Brazilian packaging market

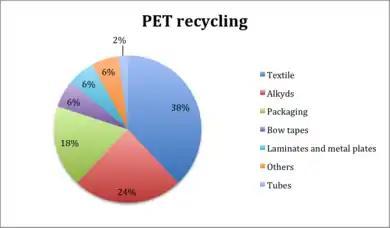

Despite its low overall recycling rate, Brazil is the world leader in recycling aluminum. Having set a record recycling rate of 98,4% of aluminum, the country was able to top its record 97,1% from 2013 by another 1,3%. The main reason for the extreme aluminum recycling rate are the rising energy costs - which will continue to rise given the increasing hydropower prices caused by the 2015 drought - and consequently, the high expenses that are associated with the production of new aluminum. As between March 2014 and March 2015 the cost of energy rose by 60% and since recycling aluminum requires 95% less energy than producing new material, the recycling rates have kept rising while smelter plants have been shutting down production. PET is the second most recycled packaging material in Brazil with 54% of PET having been recycled in 2014. However, due to lower production costs this rate is yet much smaller than the percentage of recycled aluminum. Given its very low production costs as well as the more expensive processes needed to recycle the material, plastics exhibit the lowest recycling rate among the most common packaging materials. The Brazilian beauty care and cosmetics brand Sejaa serves as an example for products that use recycled packaging. Sejaa, which was launched by Brazilian fashion model Gisele Bündchen uses fibers consisting to 100% of recycled post-consumer waste paper and is Forest Stewardship certified. Another example is Brazilian pulp and paper manufacturer Suzano, which since 2012 produces paperboard made from Post consumer resin (PCR) by extracting fibers from long life packaging such as milk cartons.